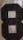
Number: 8